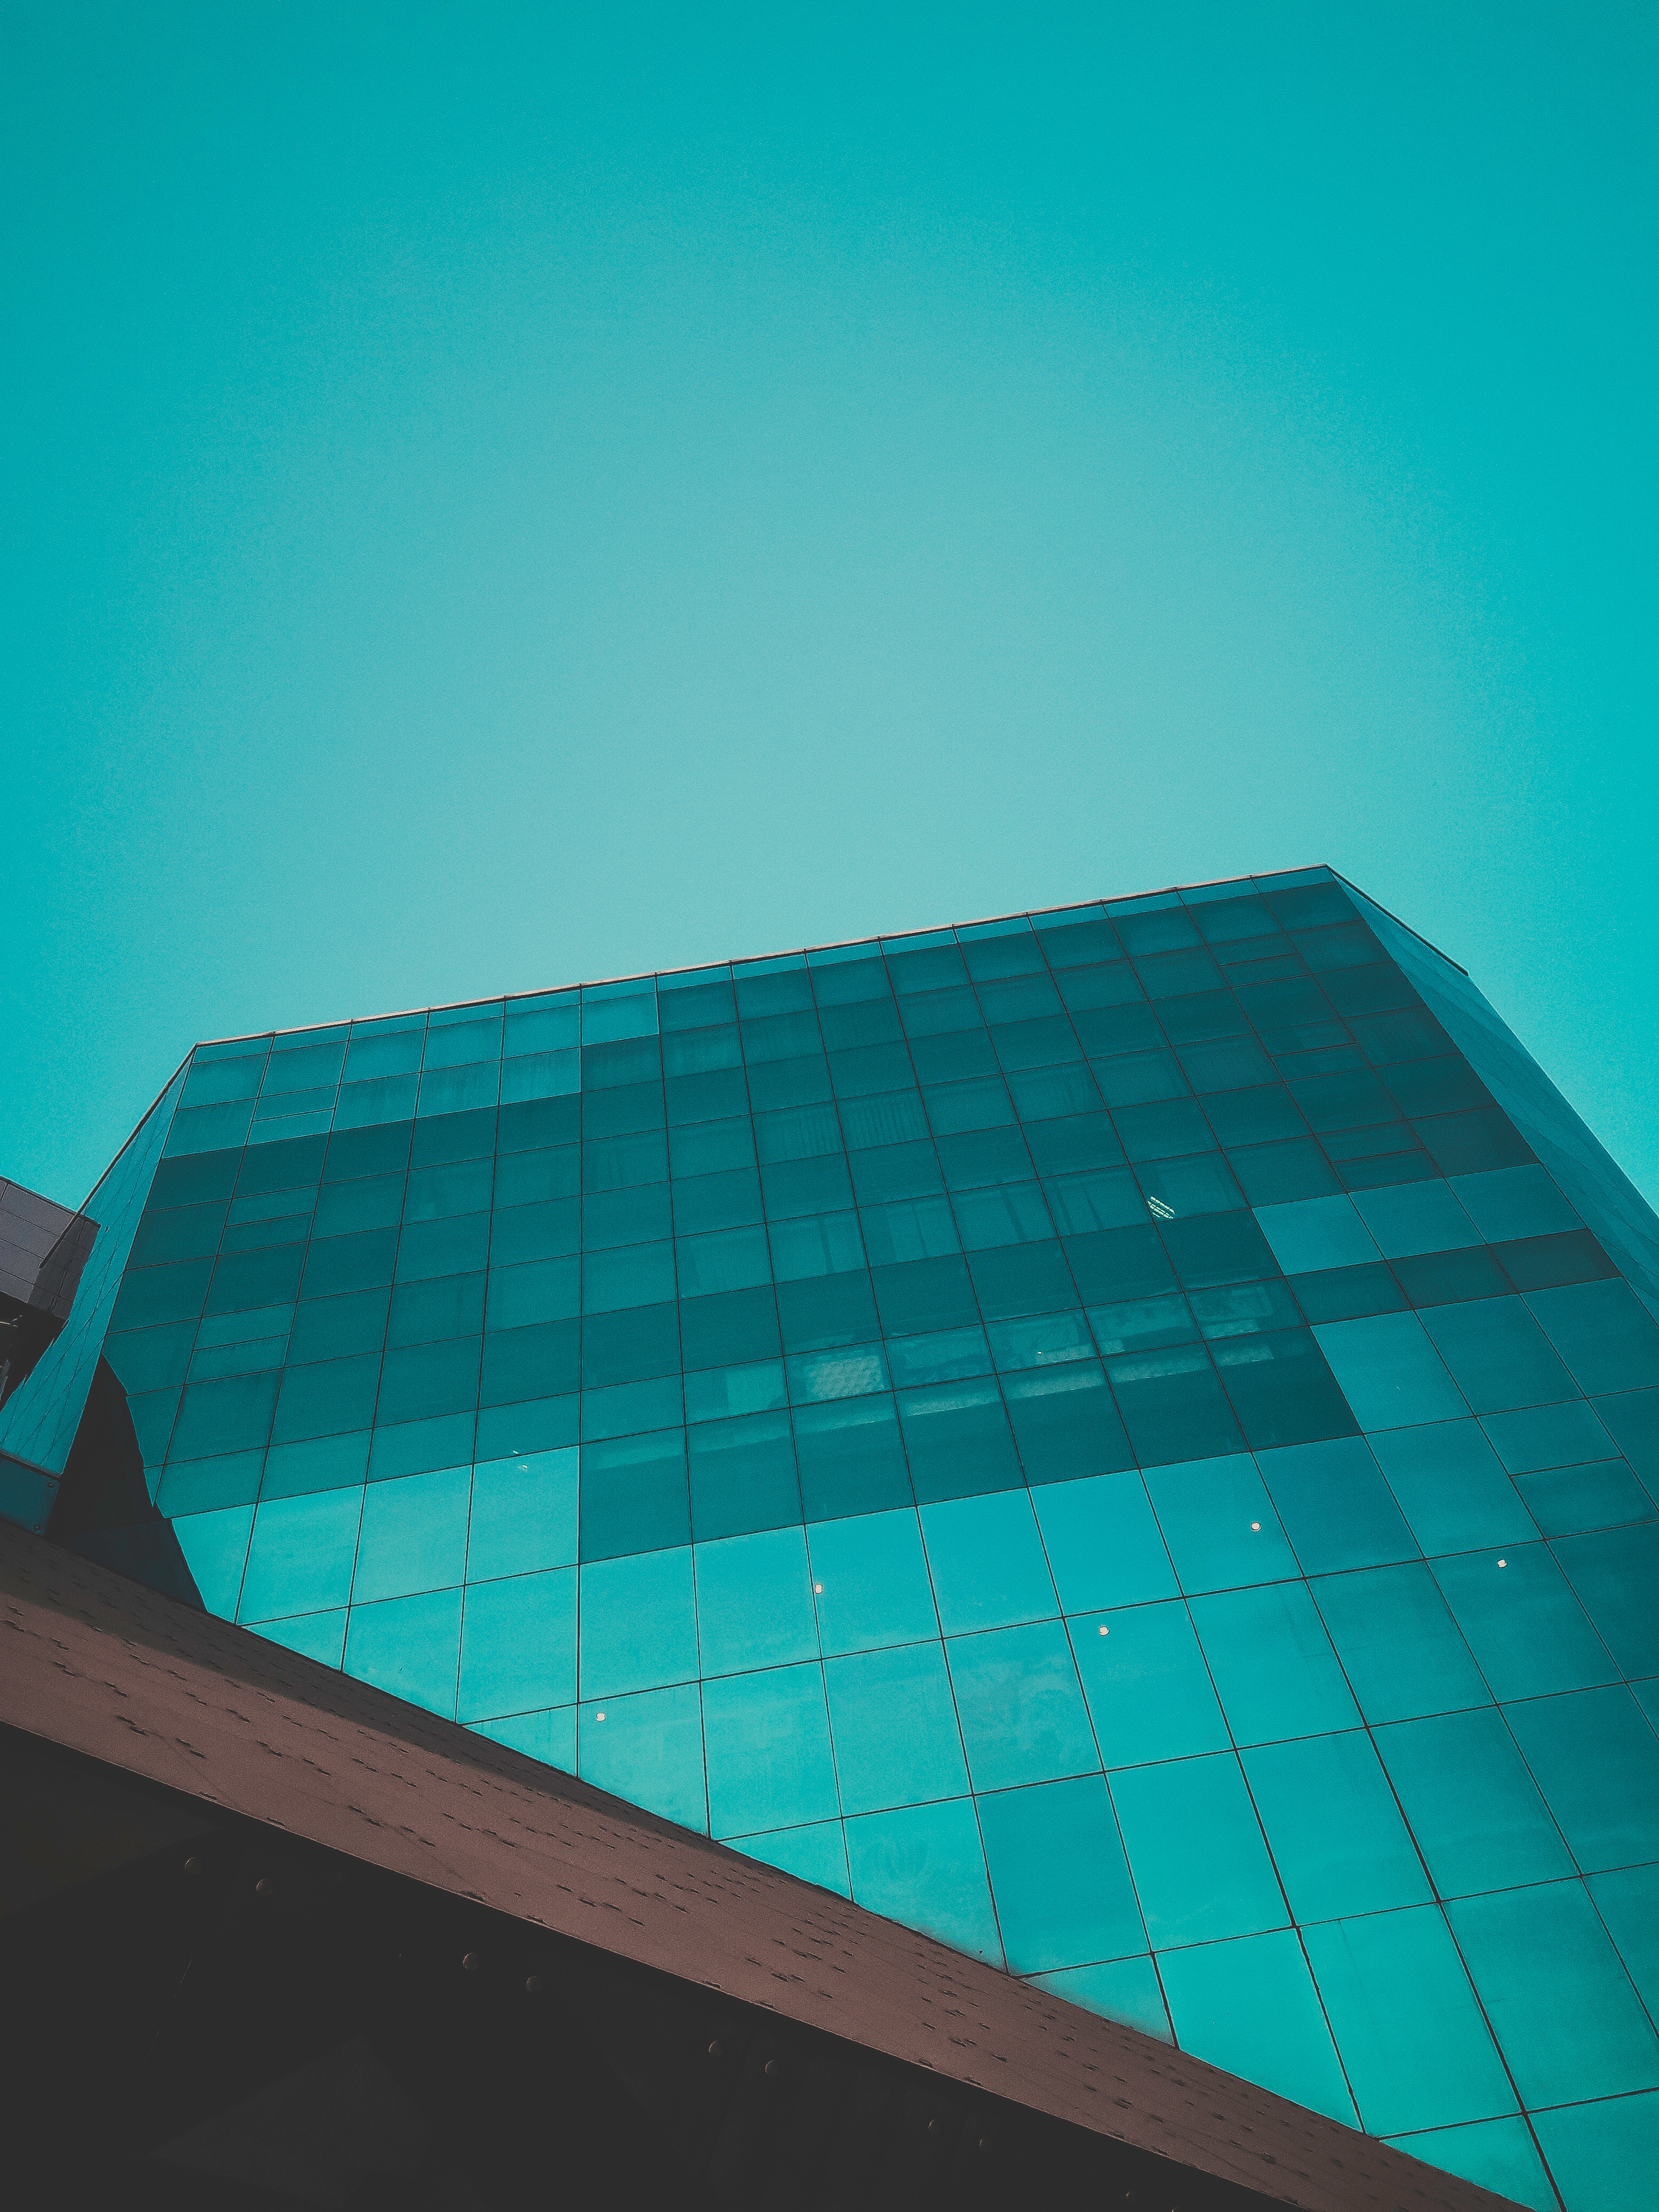
light, architecture, structure, sky, sunlight, skyscraper, ceiling, line, reflection, swimming pool, color, blue, lighting, symmetry, shape, daylighting, atmosphere of earth